Hans Larsson

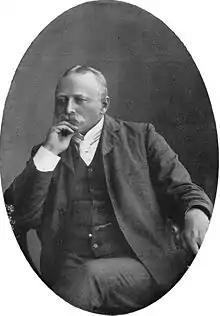
Hans Larsson c. 1910.

Hans Larsson (18 February 1862 in Östra Klagstorp, Malmöhus län – 16 February 1944, Lund) was a Swedish Professor of Philosophy at Lund University, Sweden and a Member of the Swedish Academy (1925-1944), chair no. 15. He was known in Sweden as "Kloke-Hans" ("Clever Hans").